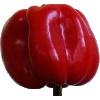
Label: Pepper Red 1